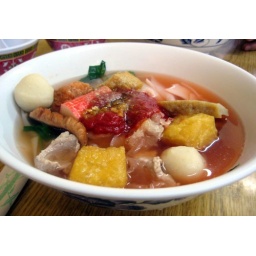
Yen Ta Fo. (Rice noodles with fish balls, dried squid, fish cake and watercress in the red sauce) (US$4.75)